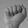
ASL letter: A